John M. Broomall

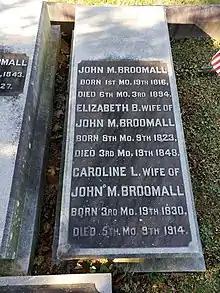
John M Broomall grave in Media Cemetery

In 1841, Broomall married Elizabeth Booth and together they had two children, including Anna Broomall who was a pioneering woman physician in Pennsylvania. Broomall was a Quaker but was "read out of meeting" for marrying Elizabeth, a non-Quaker. He was not shunned, where he could no longer attend meetings but was no longer permitted to participate in the business affairs of the meeting. Broomall was known to attend the Providence Friends Meetinghouse and regularly spoke there.